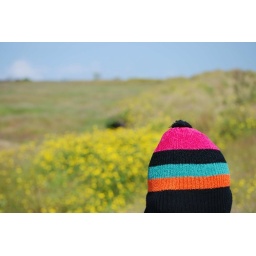
Woolen cap of my wife in foreground - Wild yellow flowers in the background